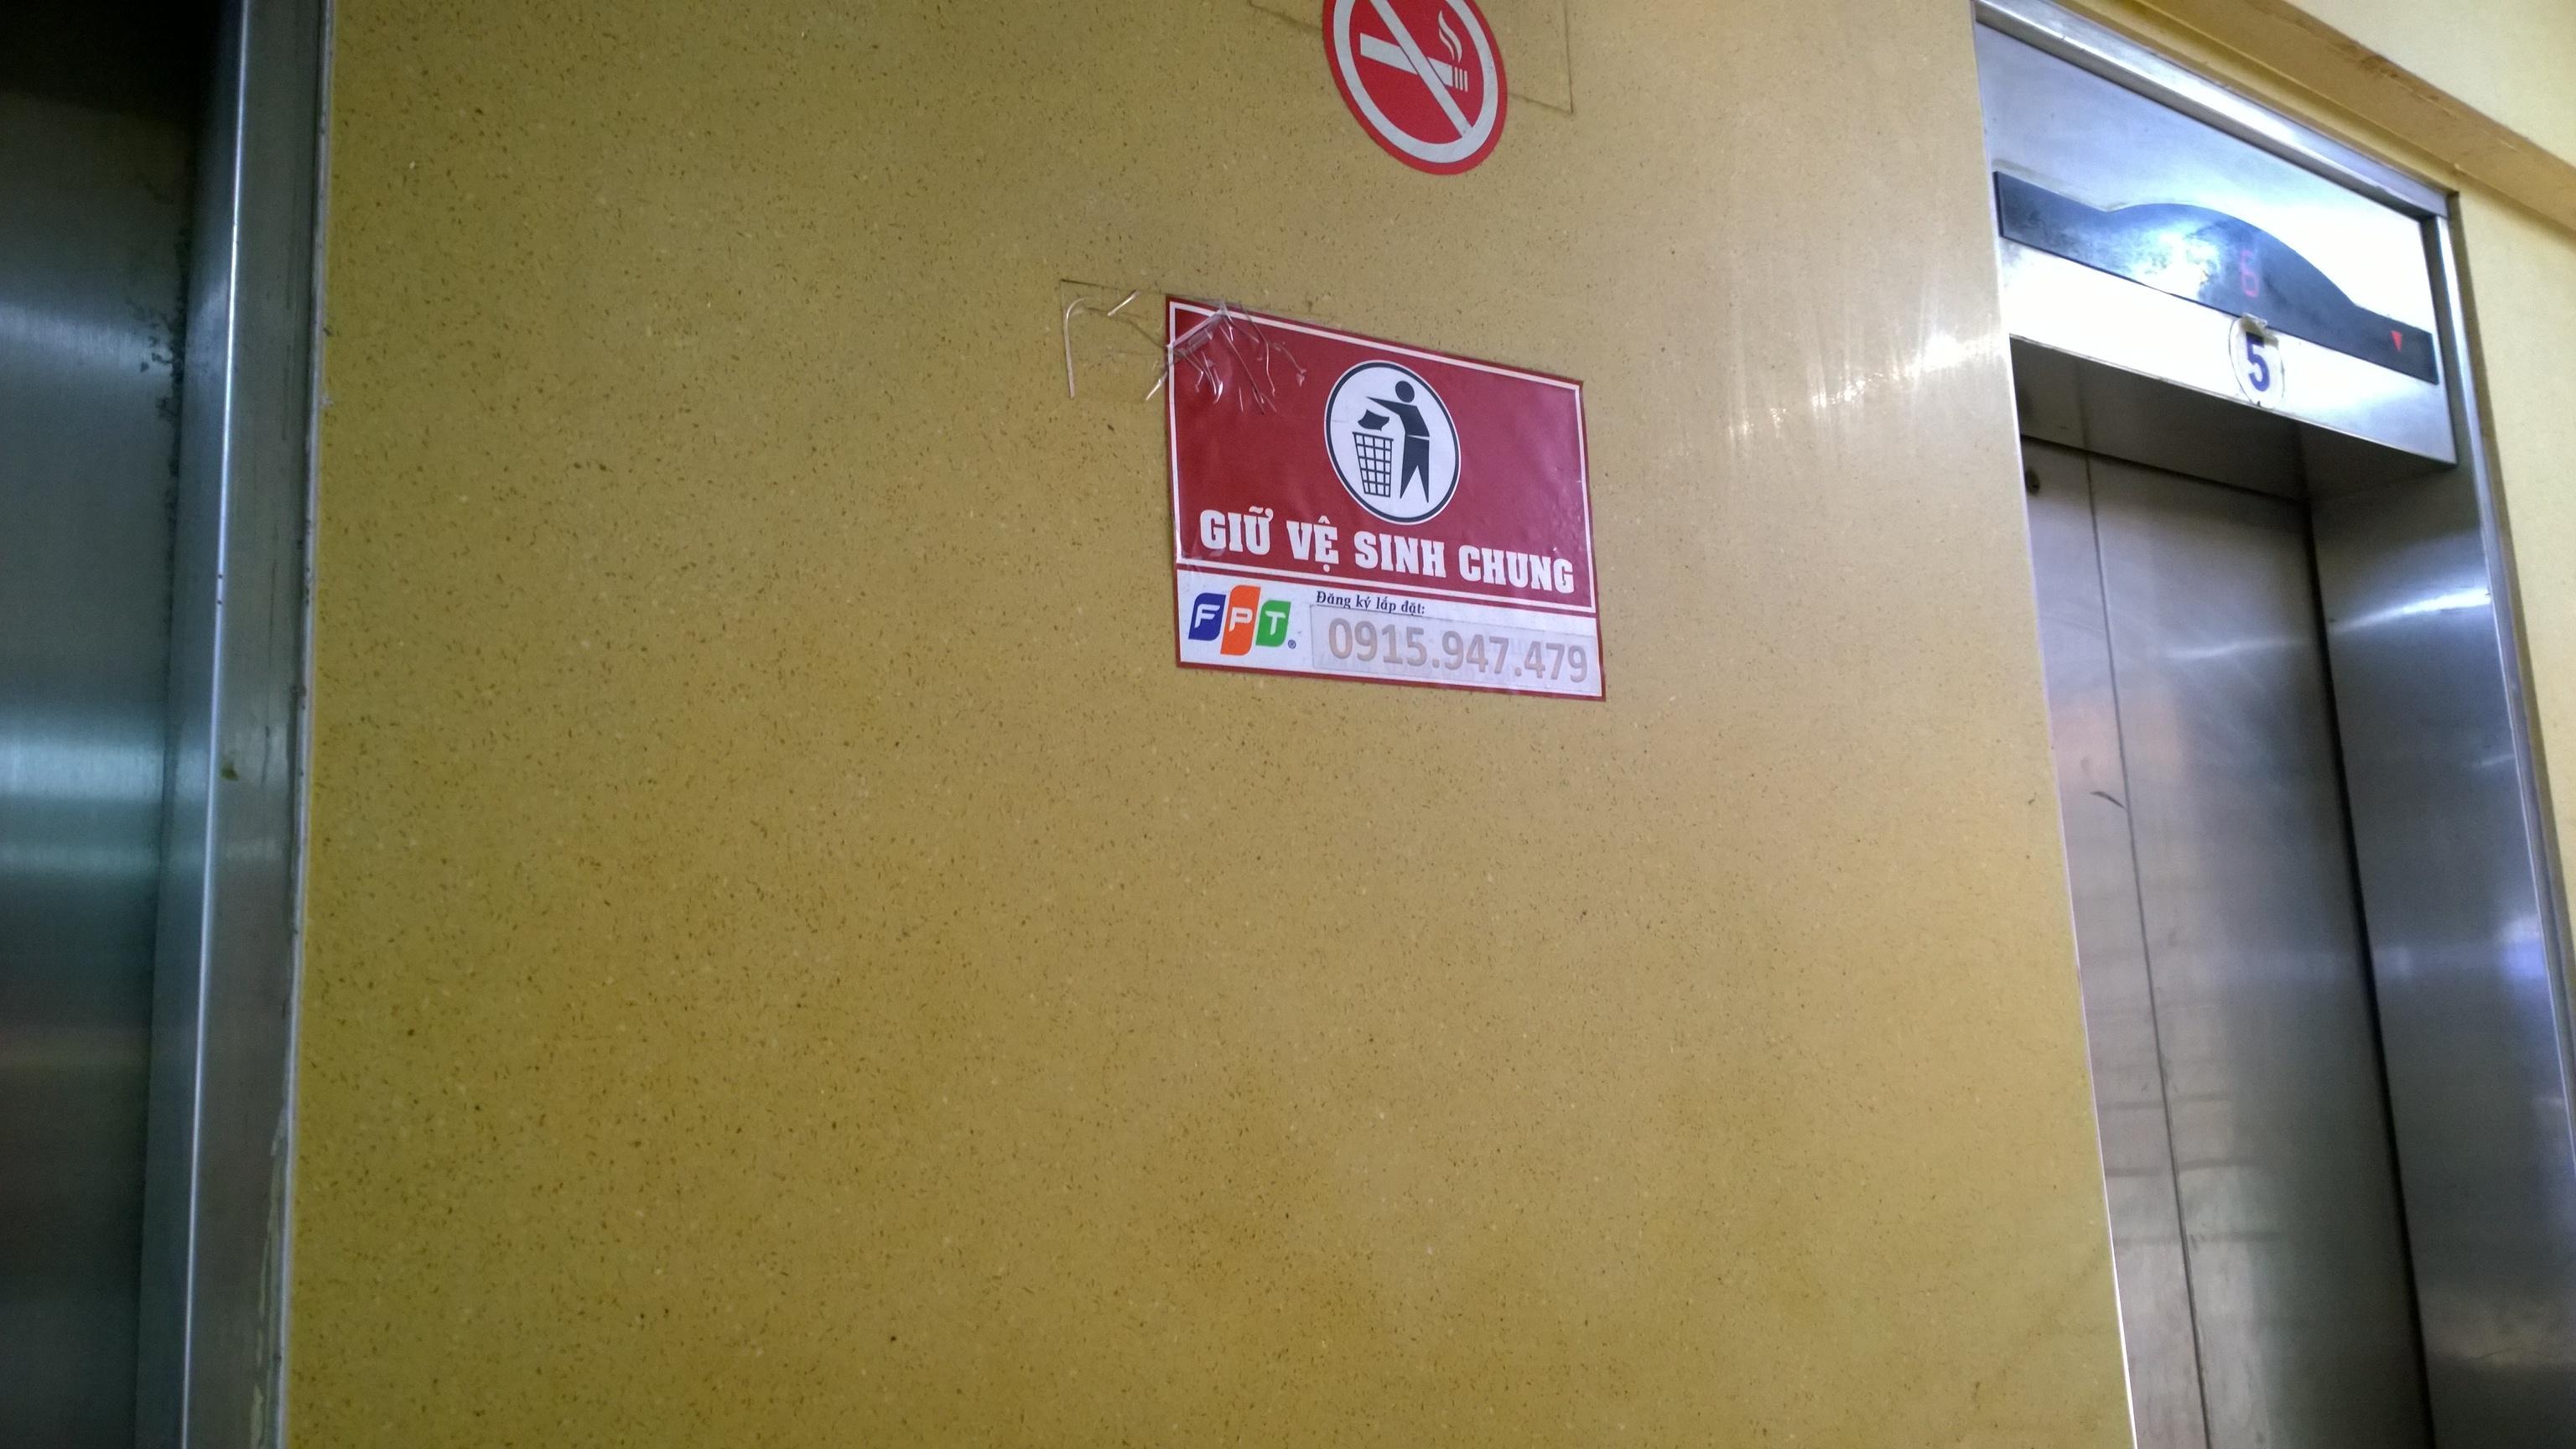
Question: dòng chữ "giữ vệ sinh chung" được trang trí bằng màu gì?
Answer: dòng chữ "giữ vệ sinh chung" được trang trí bằng màu trắng